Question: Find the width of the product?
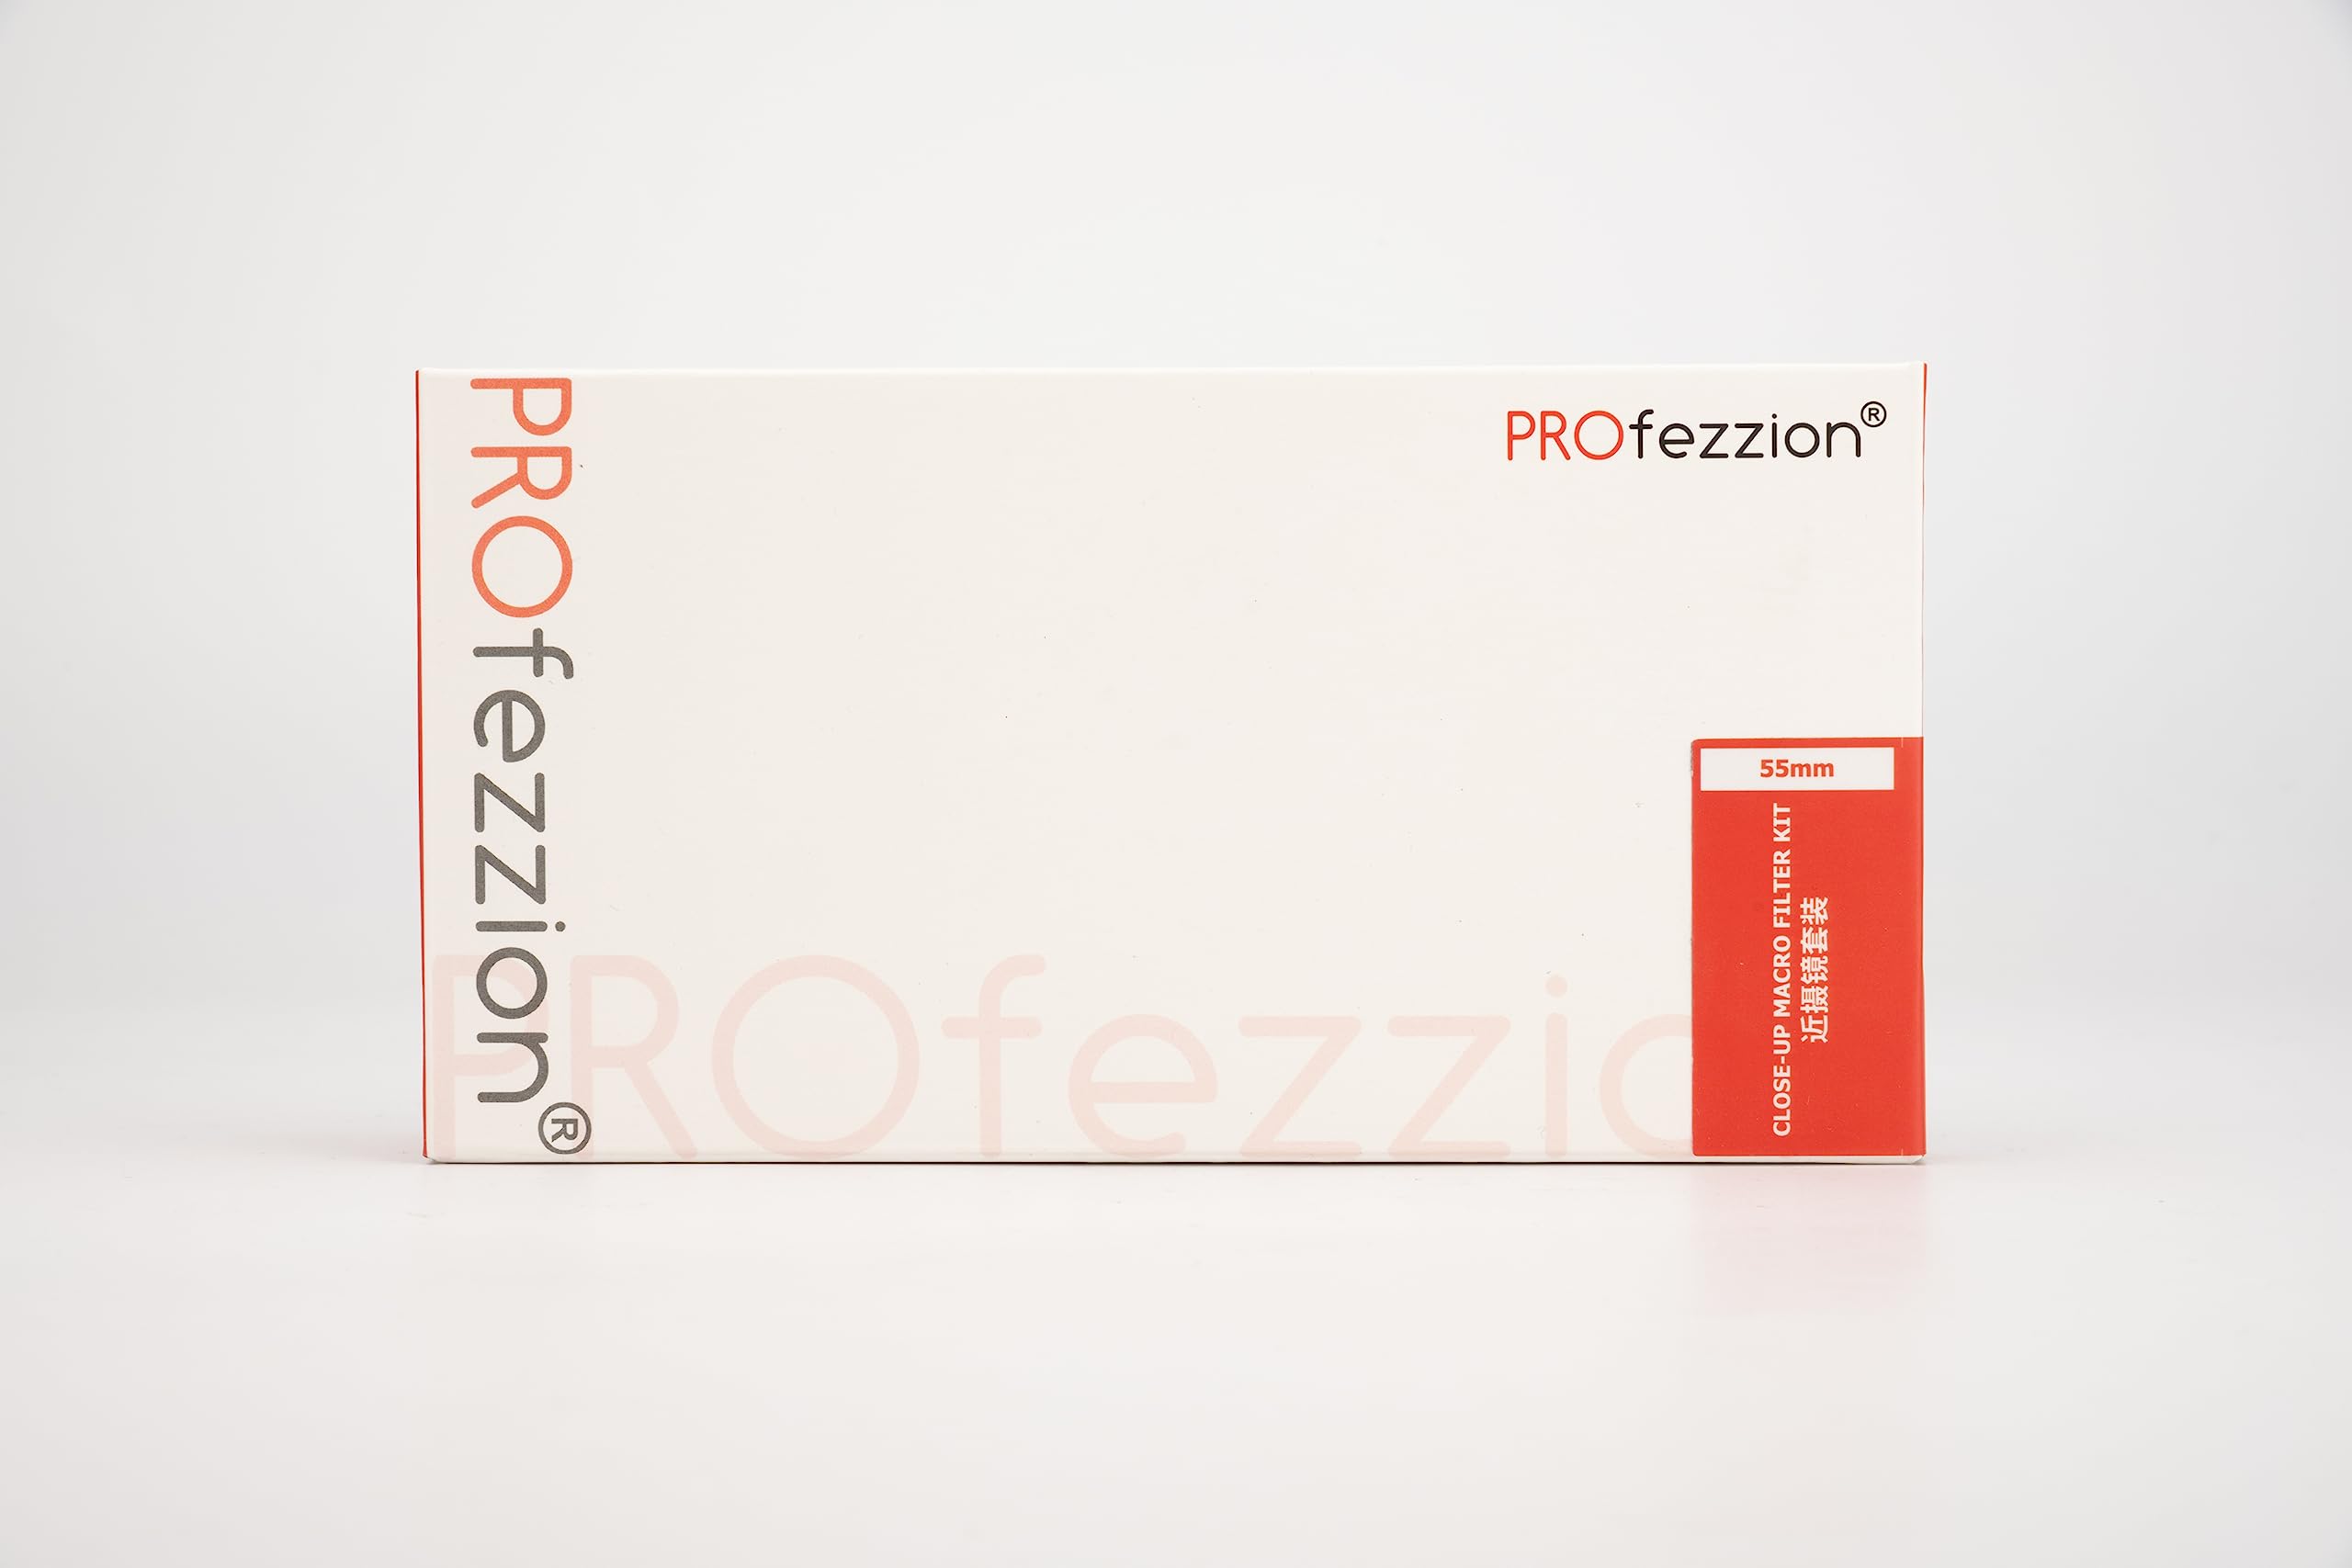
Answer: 55.0 millimetre